Lie with Me (2022 film)

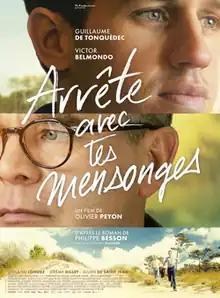
Theatrical release poster

Lie with Me is a 2022 French romantic drama film co-written and directed by Olivier Peyon, based on the 2017 novel of the same name by Philippe Besson.